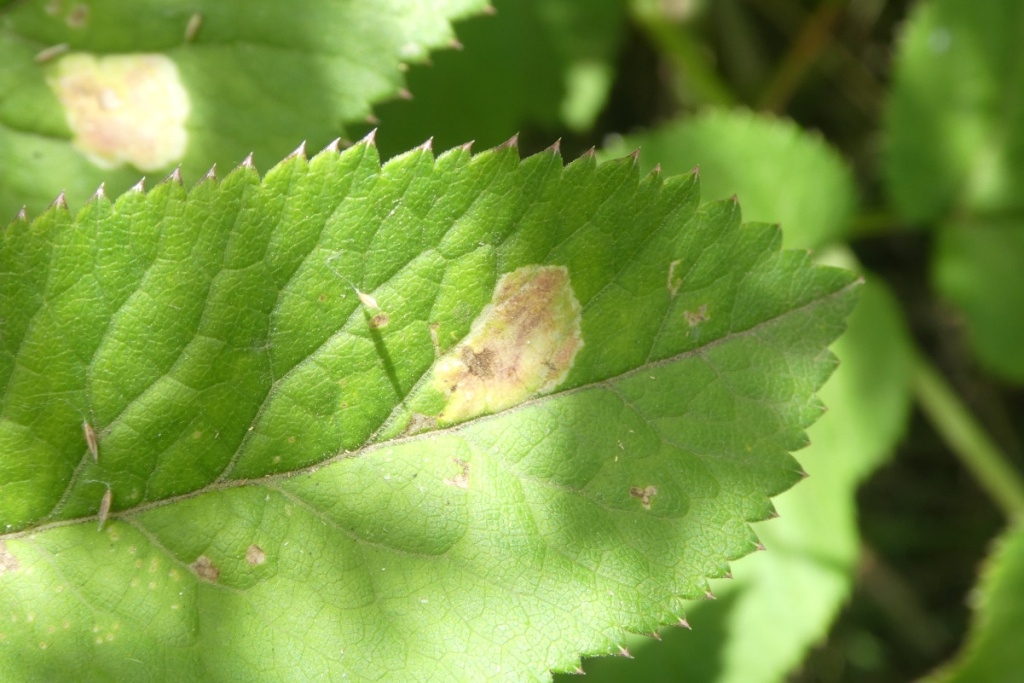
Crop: cherry
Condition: spot